Jewish feminism

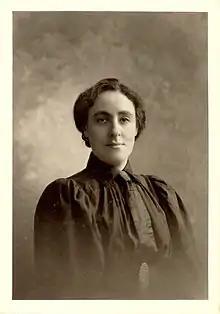
Ray Frank became the first Jewish woman to formally preach in a synagogue in 1890.

On 14 September 1890, Ray Frank gave the Rosh Hashanah sermon for a community in Spokane, Washington, thus becoming the first woman to preach from a synagogue pulpit, although she was not a rabbi.